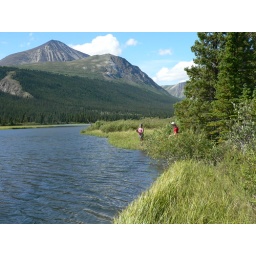
tons of fish in this crystal clear water.